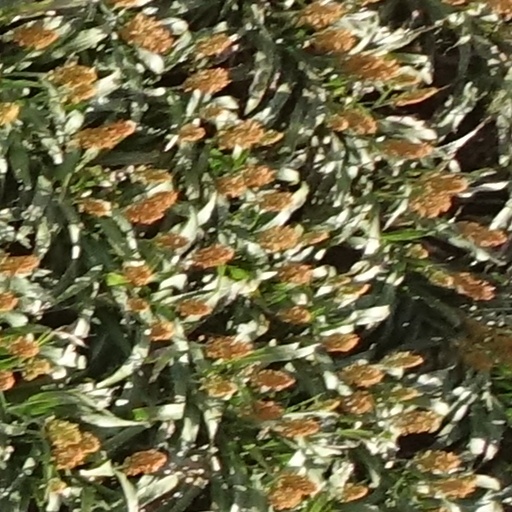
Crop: sorghum